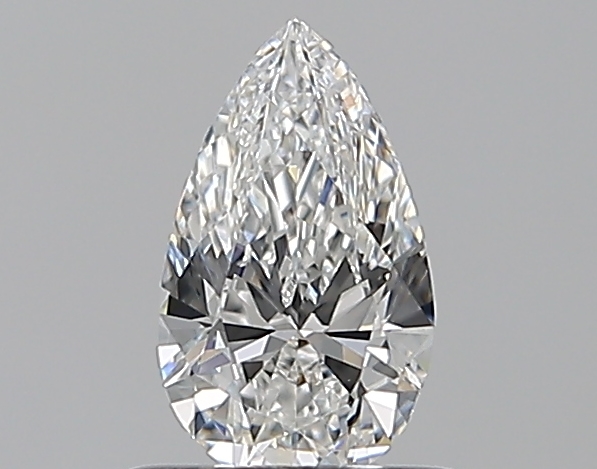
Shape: pear
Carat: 0.5
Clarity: VS2
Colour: F
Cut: EX
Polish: EX
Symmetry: GD
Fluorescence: F
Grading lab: GIA
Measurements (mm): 7.29 x 4.29 x 2.65